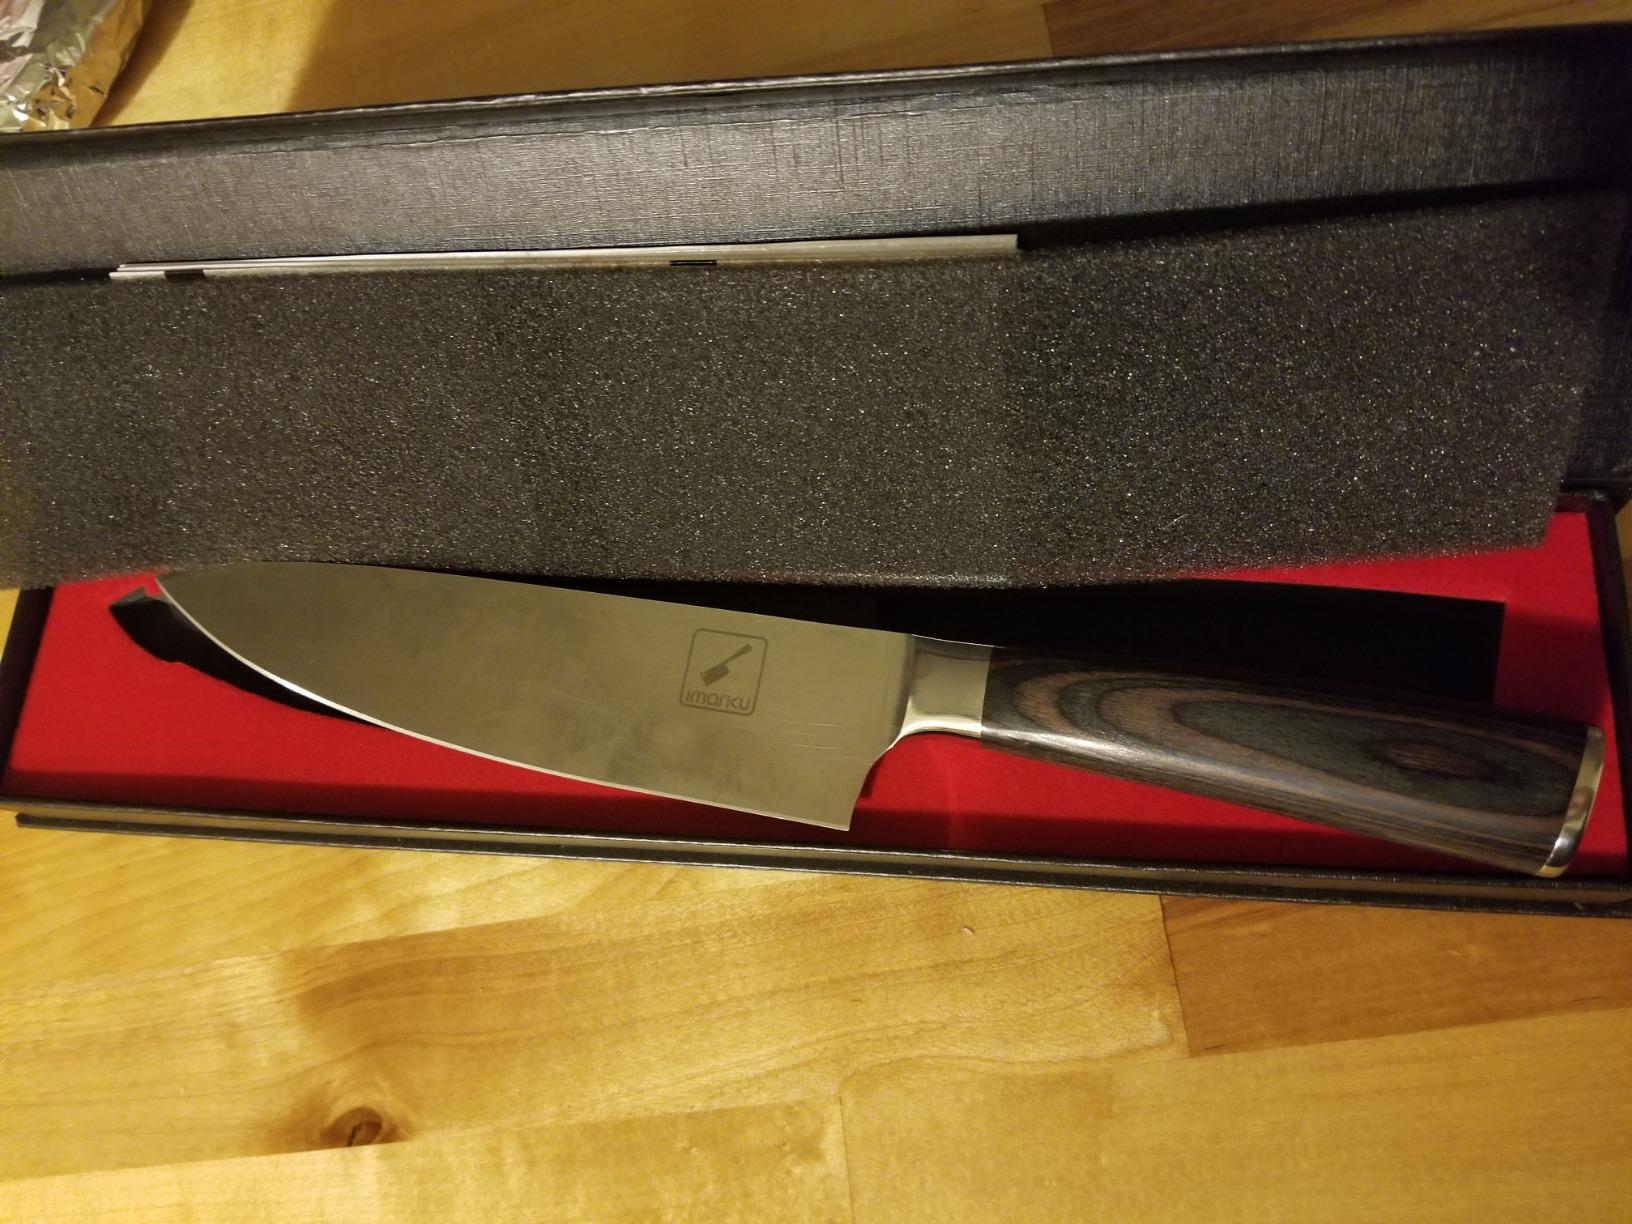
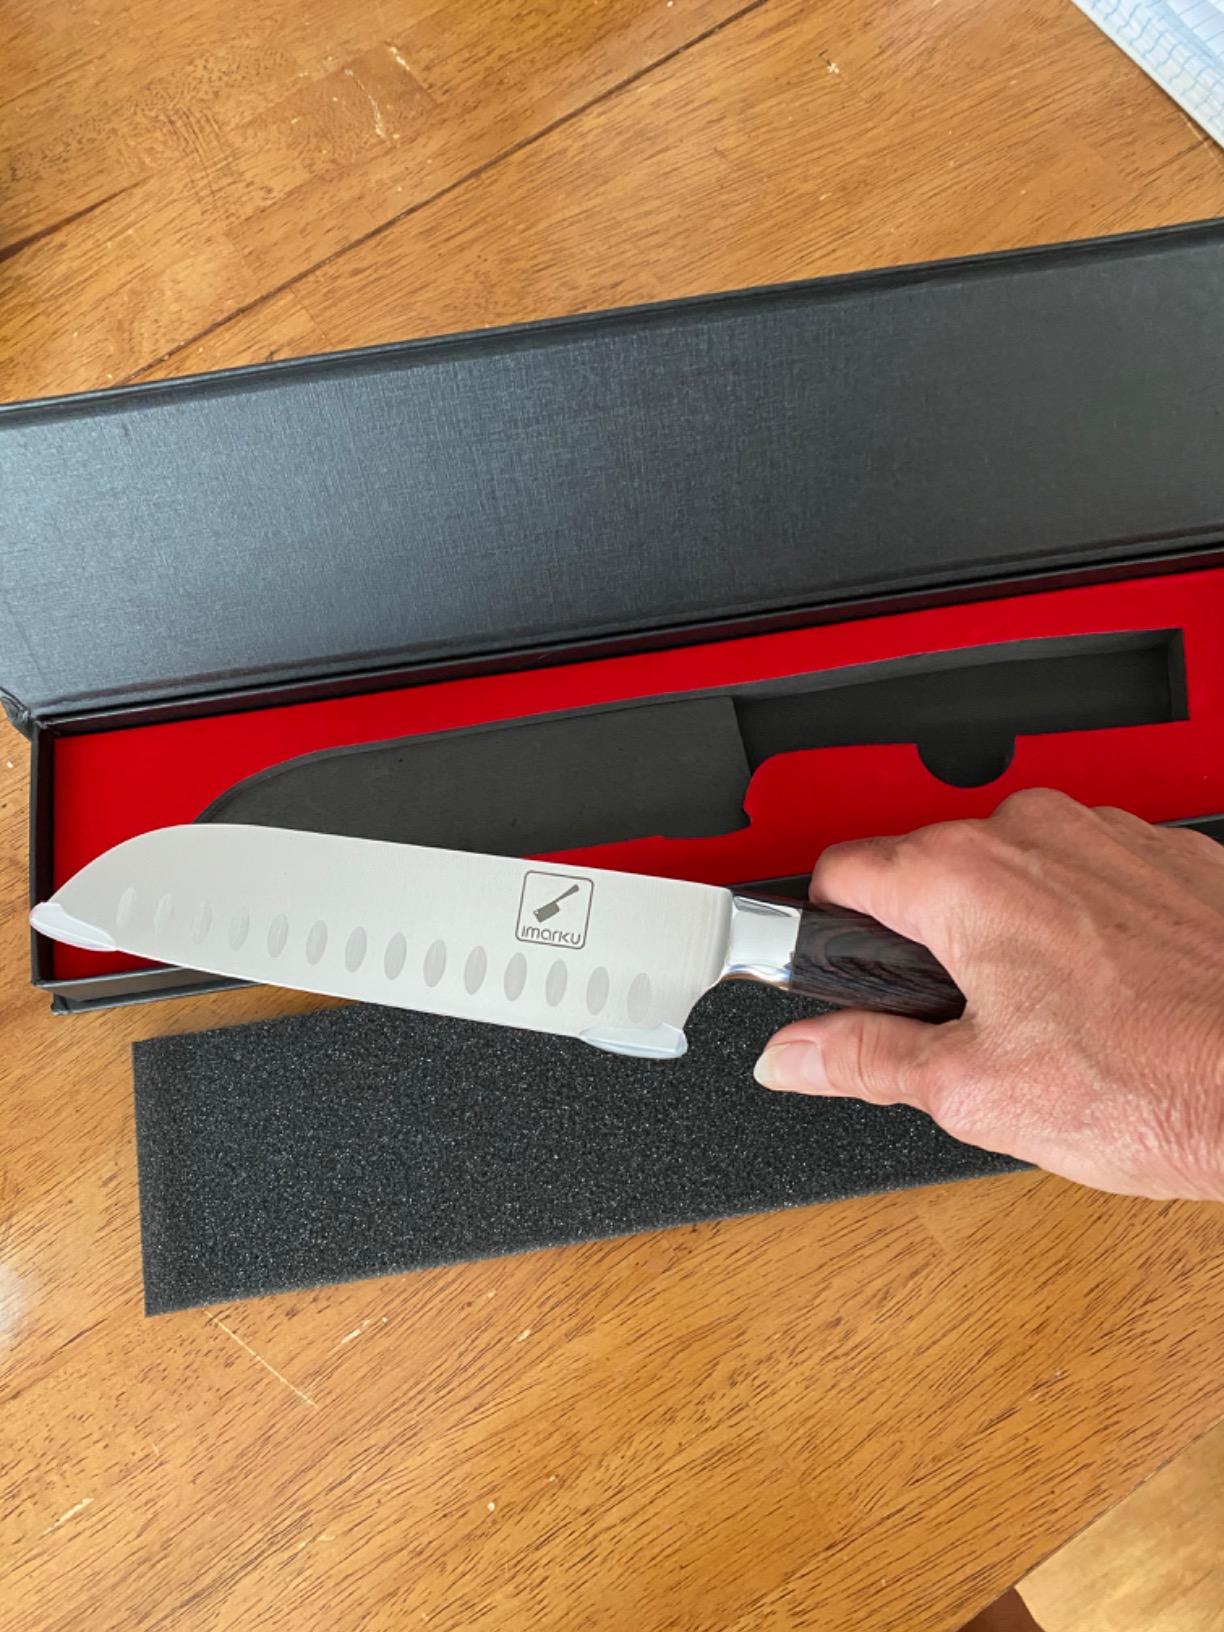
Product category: items_knife
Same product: no